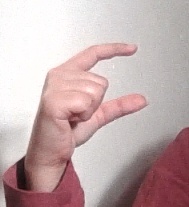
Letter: dal